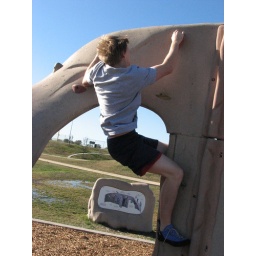
Drew rock climbing in his new shoes